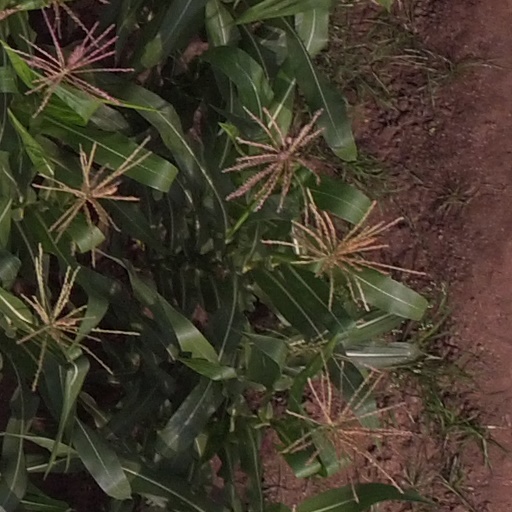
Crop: maize; corn